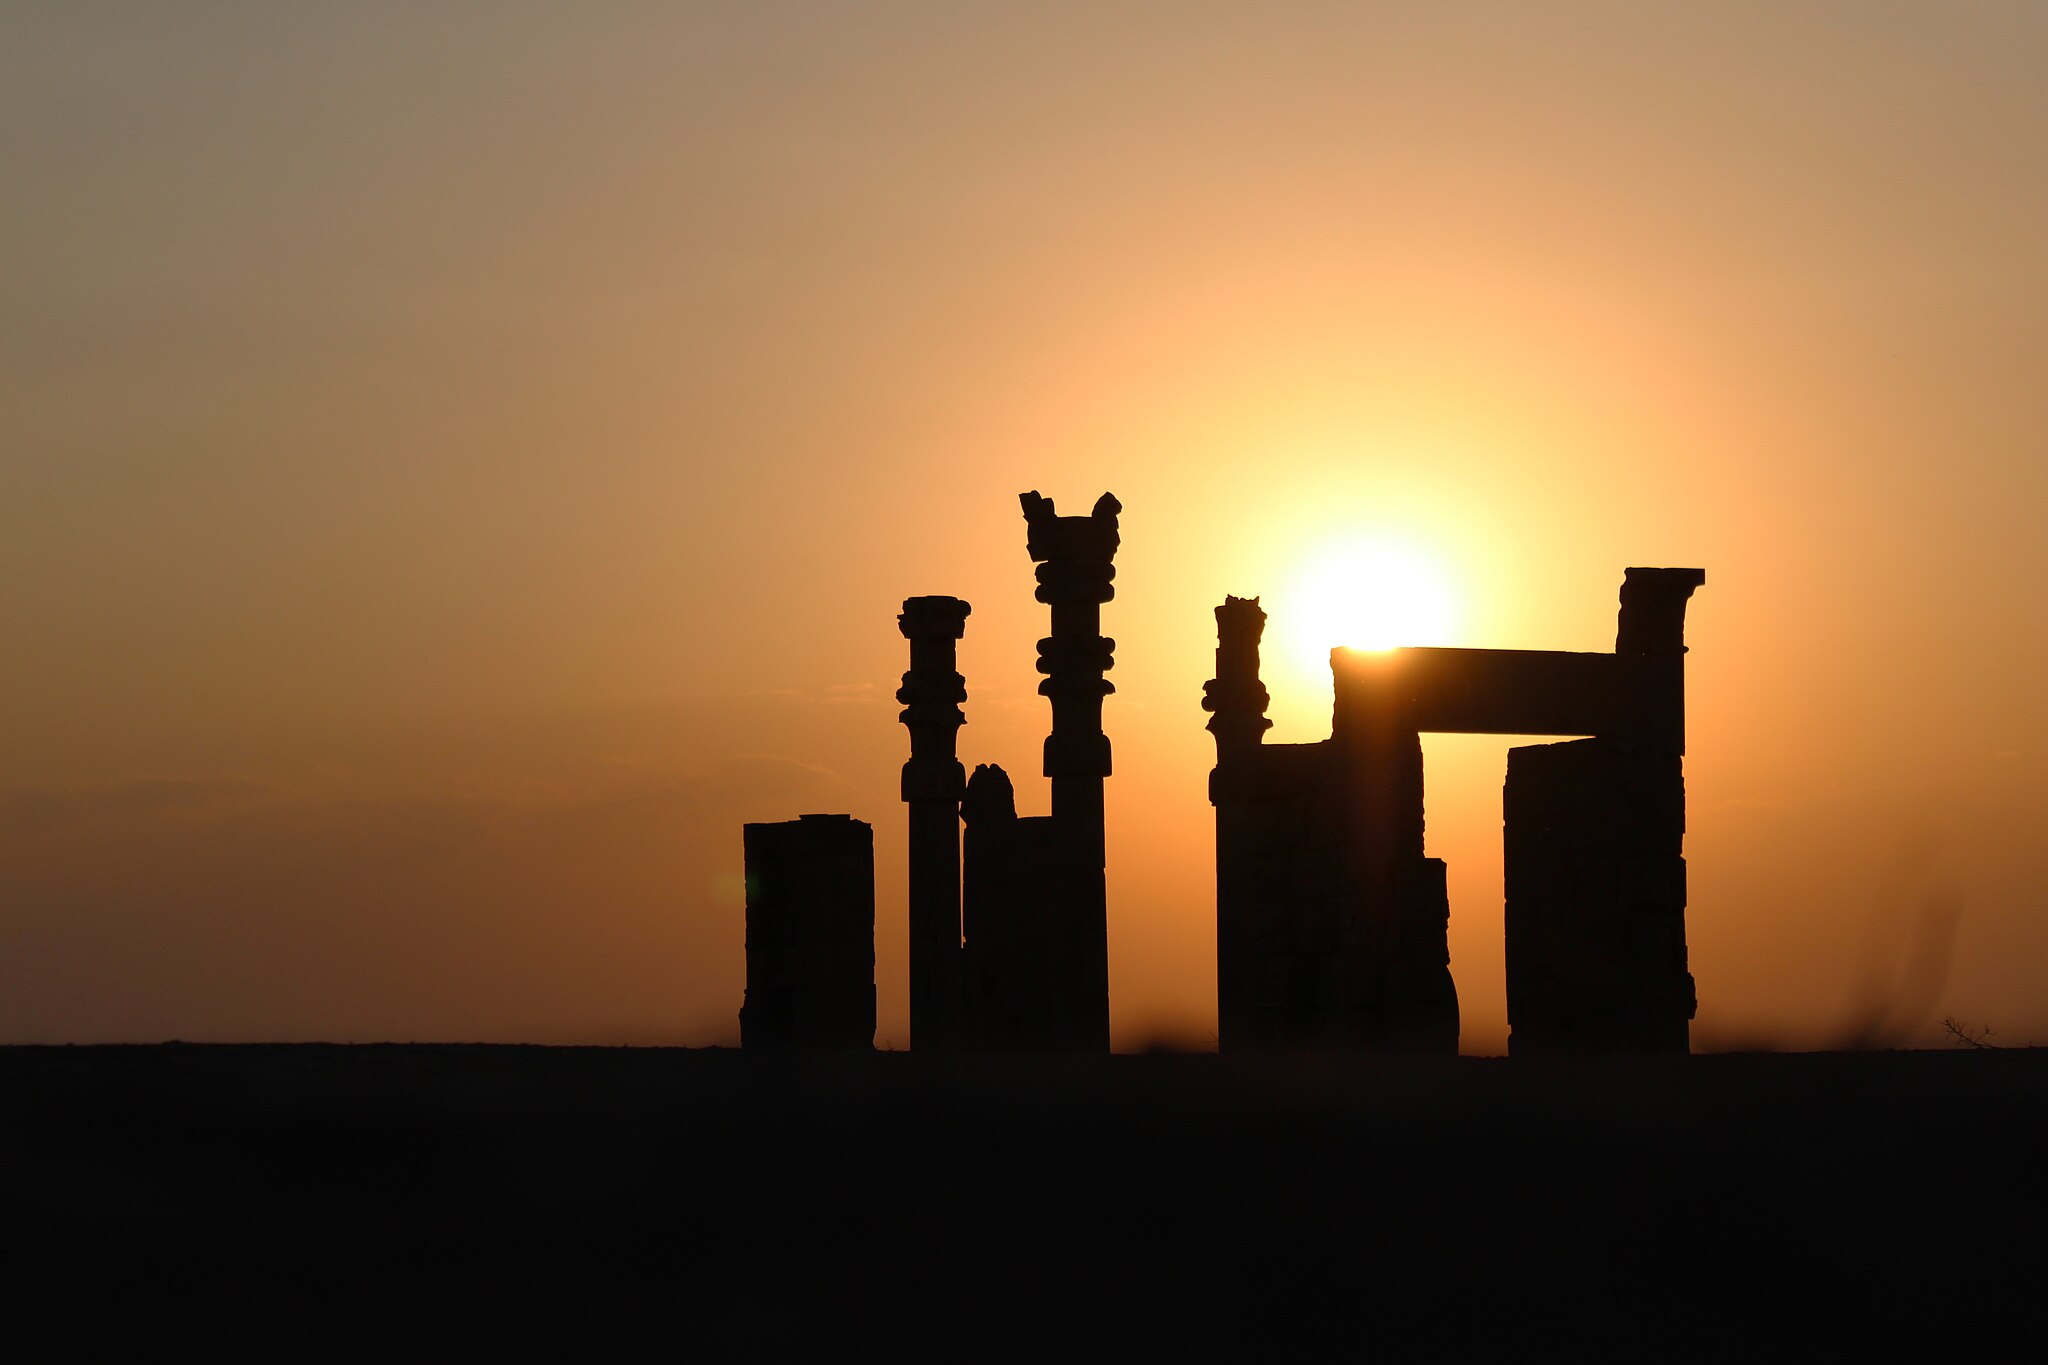
Title: تخت جمشید 2025
Date: 2025-08-25 19:04:24
Categories: Persepolis, Creative Commons Attribution-Share Alike missing SDC copyright status, Self-published work, Creative Commons Attribution-Share Alike 4.0 missing SDC copyright license, Self-published work missing SDC copyright license, Cultural heritage monuments in Iran with known IDs, Uploaded via Campaign:wlm-ir, Files with coordinates missing SDC location of creation, Images from Wiki Loves Monuments in Marvdasht, Images from Wiki Loves Monuments missing SDC inception, Images from Wiki Loves Monuments missing SDC copyright license, Images from Wiki Loves Monuments missing SDC copyright status, Images from Wiki Loves Monuments missing SDC creator, Images from Wiki Loves Monuments missing SDC depicts, Images from Wiki Loves Monuments missing SDC location of creation, Images from Wiki Loves Monuments missing SDC source of file, Cultural heritage monuments in Iran missing SDC location of creation, Cultural heritage monuments in Iran missing SDC depicts, Images from Wiki Loves Monuments 2025, Images from Wiki Loves Monuments 2025 in Iran